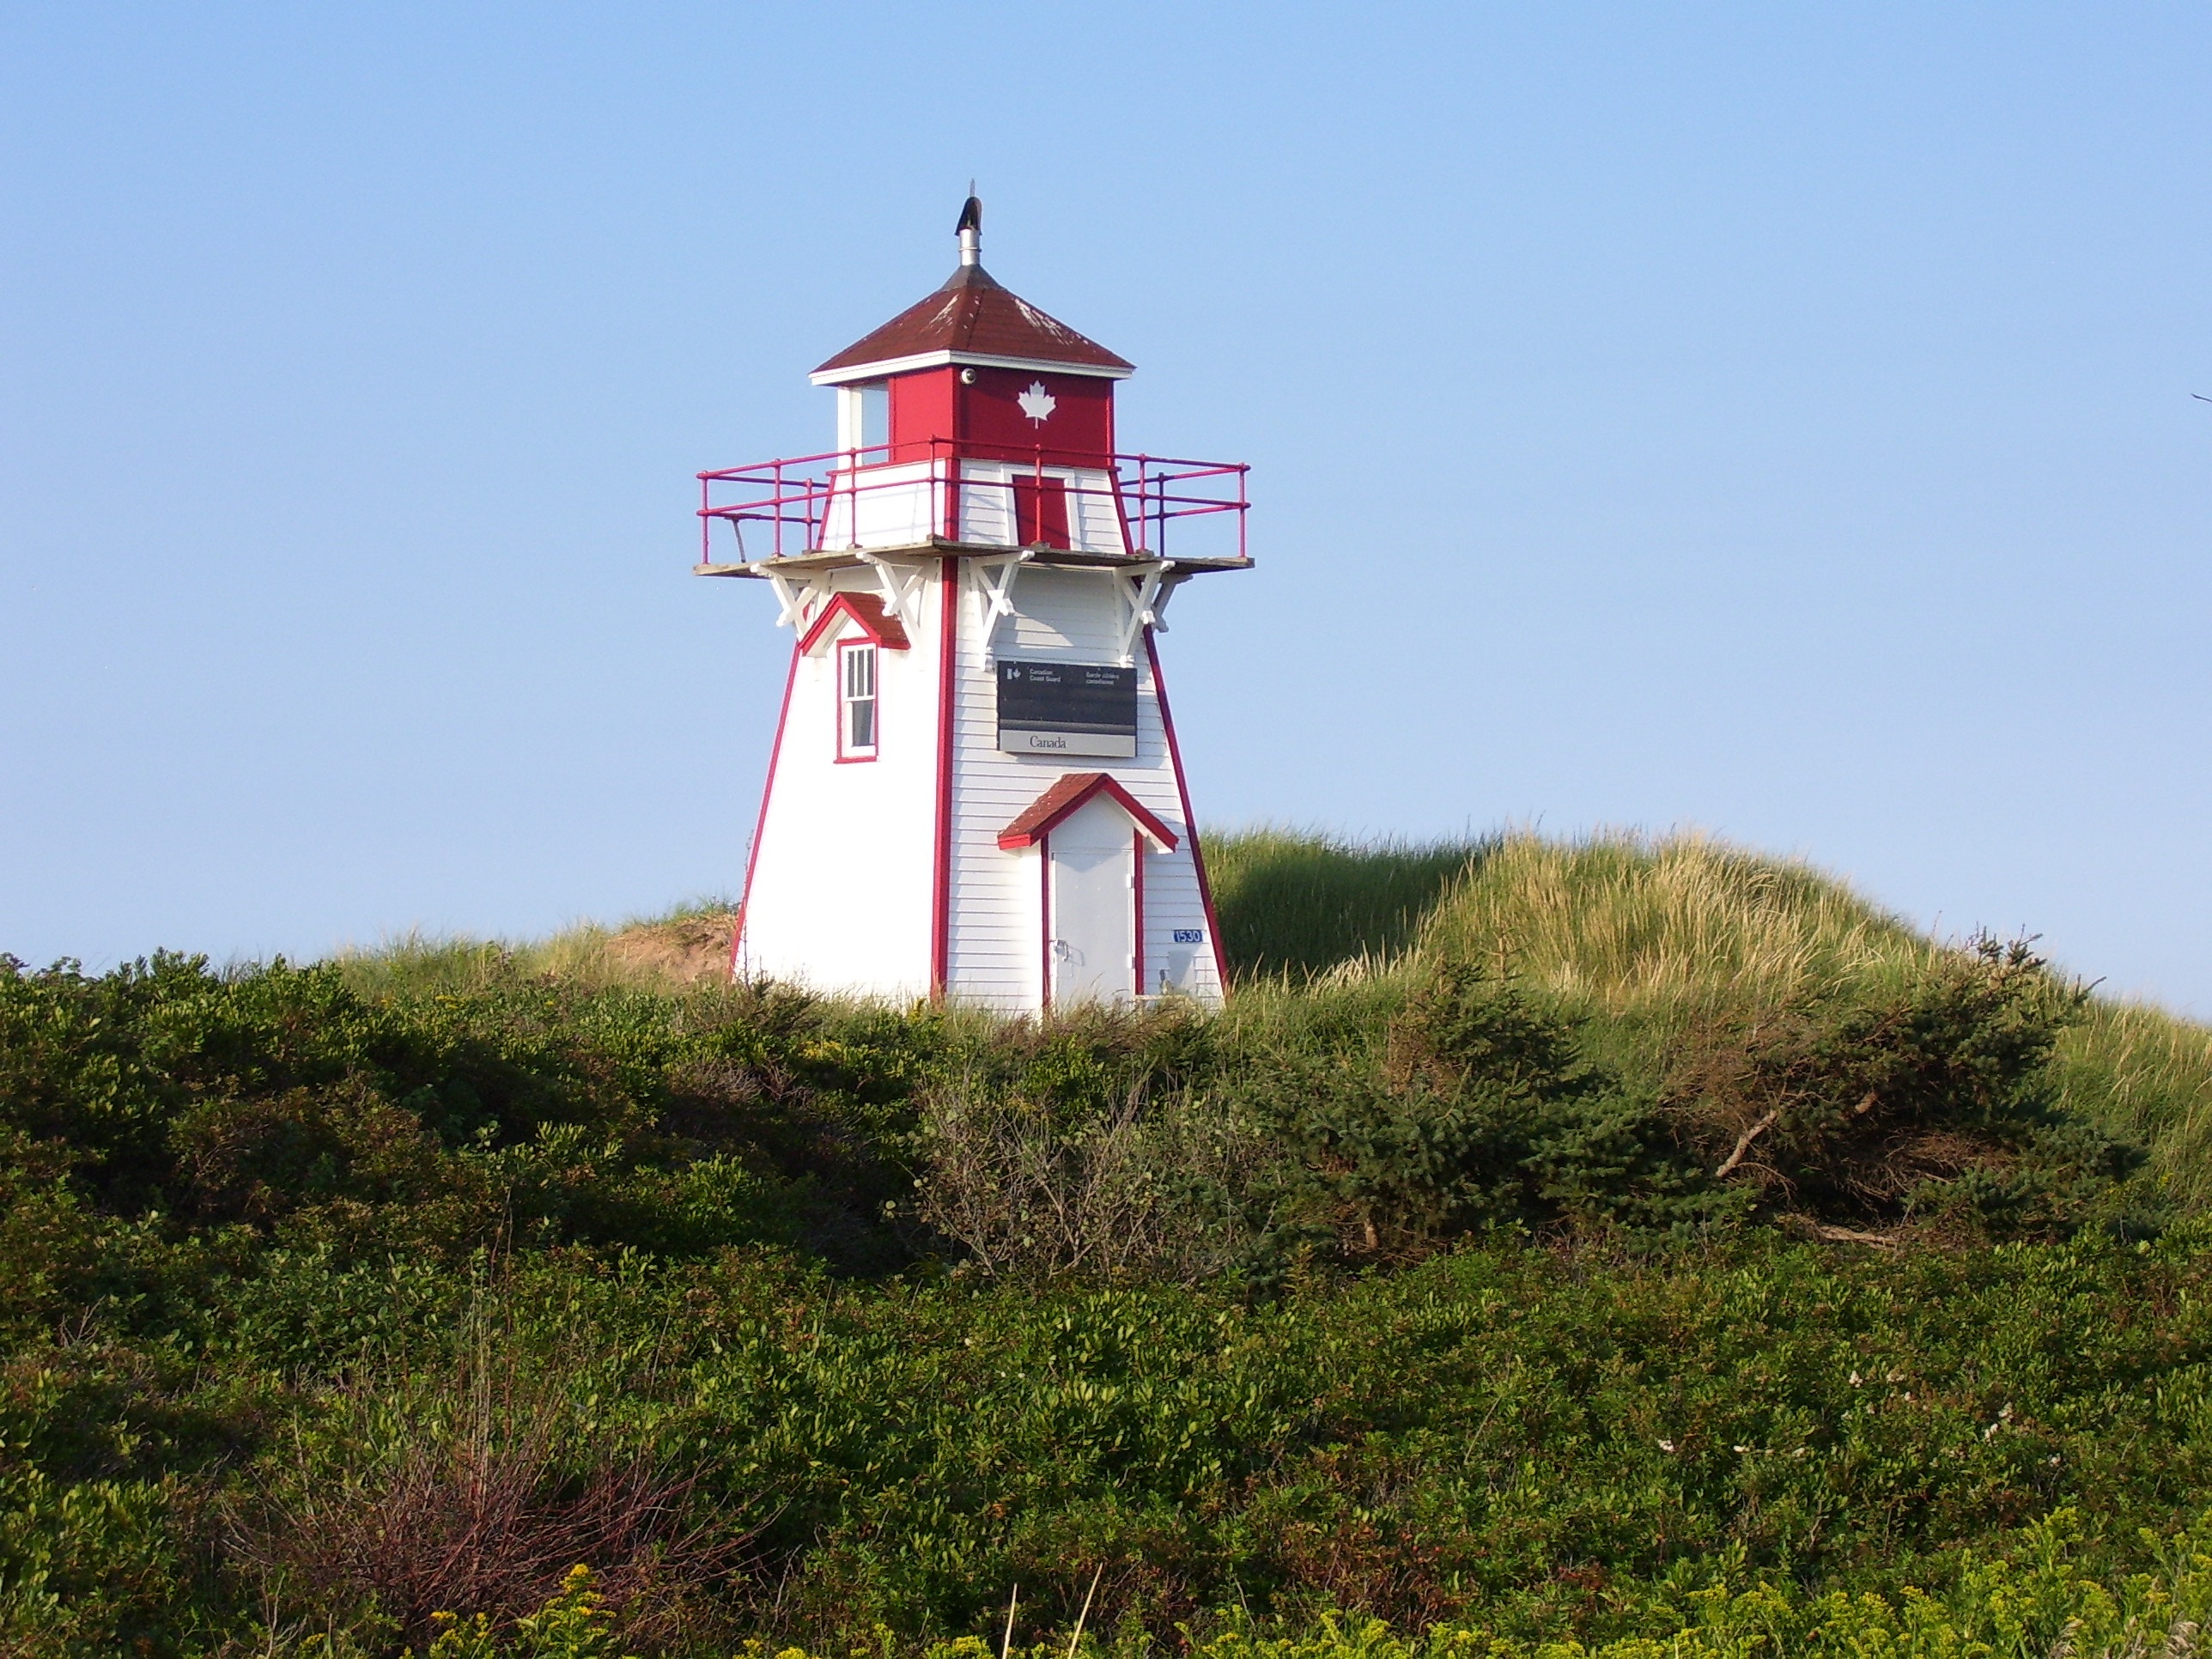
sea, coast, ocean, light, lighthouse, sky, night, shore, beam, coastline, tower, landmark, beacon, dunes, flash, nautical, marine, navigation, maritime, guide, observation tower, guidance